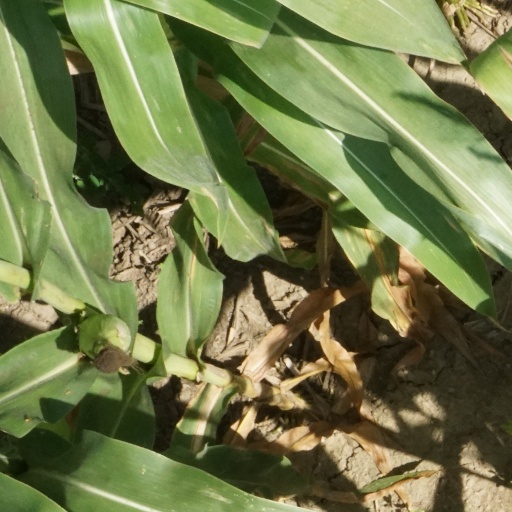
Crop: maize; corn